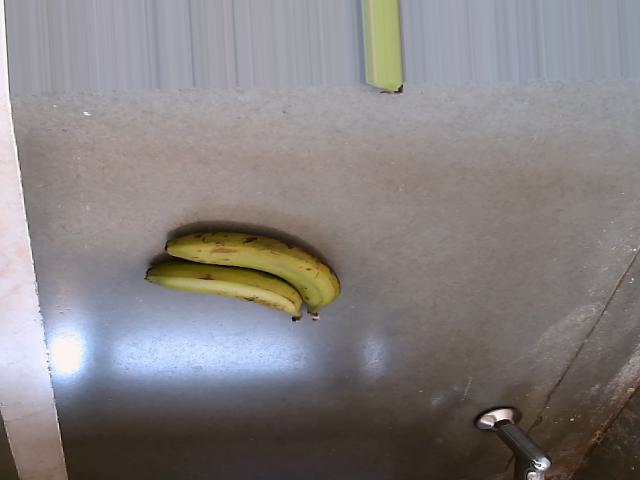
Label: Raw_Banana